King O'Malley

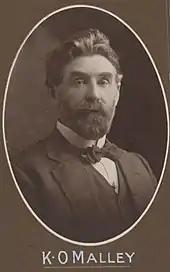
O'Malley in 1908

O'Malley was defeated at the 1899 election, and the following year he moved to Tasmania, the smallest of the Australian colonies. There, a tall, fashionably-dressed American, preaching the gospel and radical democracy, drew immediate attention. At the 1901 federal election he became one of the five members of the House of Representatives for Tasmania. In 1903, he was elected as the member for Darwin. Although there was no Labour Party in Tasmania at that time, he joined the Labour Party Caucus when the parliament assembled in Melbourne.